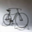
Label: bicycle